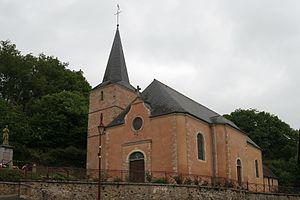
Église Notre-Dame de Boëssé-le-Sec.
Boëssé-le-Sec est une commune française, située dans le département de la Sarthe en région Pays de la Loire, peuplée de 632 habitants.
La liste des églises de la Sarthe recense de la manière la plus complète possible les églises, cathédrale et basilique situées dans le département français de la Sarthe.